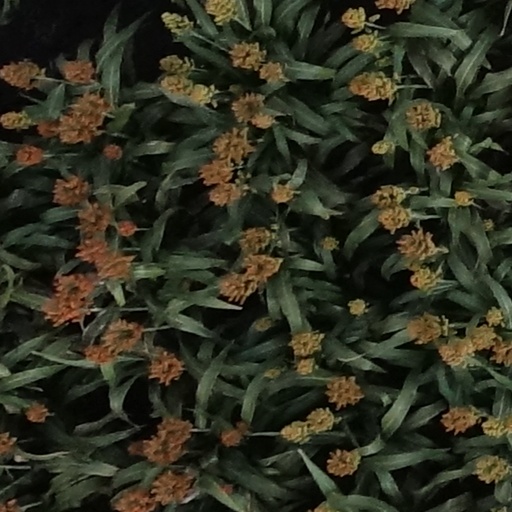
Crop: sorghum